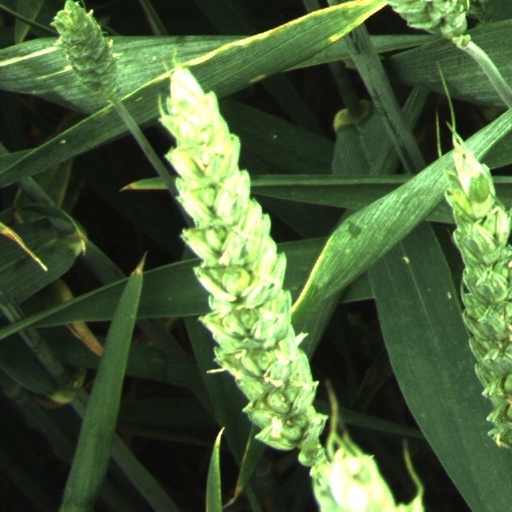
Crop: wheat